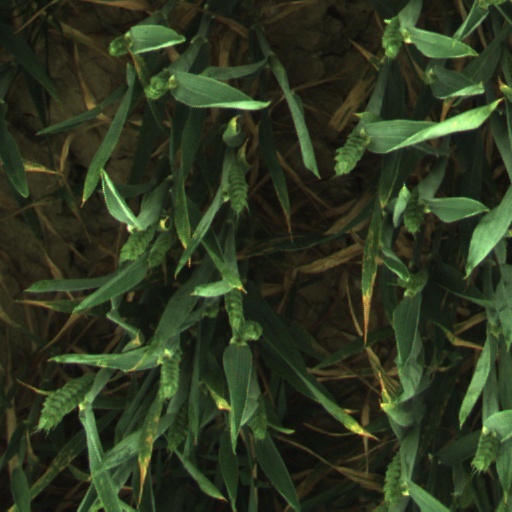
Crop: wheat